AN/PVS-14

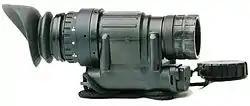
An AN/PVS-14 night vision device.

The AN/PVS-14 Monocular Night Vision Device (MNVD) is in widespread use by the United States Armed Forces as well as NATO allies around the world. It uses a third generation image intensifier tube, and is primarily manufactured by Litton Industries (Now L-3 Warrior Systems) and Elbit Systems of America (formerly Harris Night Vision, formerly Exelis, formerly ITT). It is often used 'hands free' using a head harness or attached to a combat helmet such as the PASGT, MICH TC-2000 Combat Helmet, Advanced Combat Helmet, Marine Lightweight Helmet or IHPS. It can also be used as a weapons night sight. In addition, it was part of the equipment fielded in the U.S. Army's Land Warrior program. Morovision Night Vision was the law enforcement distributor of the NEPVS-14 for ITT.